Fort de Suarlée

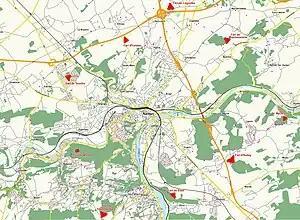
The forts of Namur

In the summer of 1914 the Fort de Suarlée was under the command of Captain-Commandant Moisse, with about 400 artillerymen and 80 fortress troops. The fort was bombarded by invading German forces beginning on 23 August 1914. The Germans did not bother with infantry assault at the Namur forts as had been tried at Liège, at a heavy cost, preferring to batter the Namur positions with artillery. The Namur forts fell quickly. On the 24th the fort was hit by about 1500 heavy projectiles, causing significant damage. On the 25th Suarlée was hit from the rear by another 1500 210mm, 305mm and 420mm shells, nearly destroying the fort and resulting in its surrender that day.